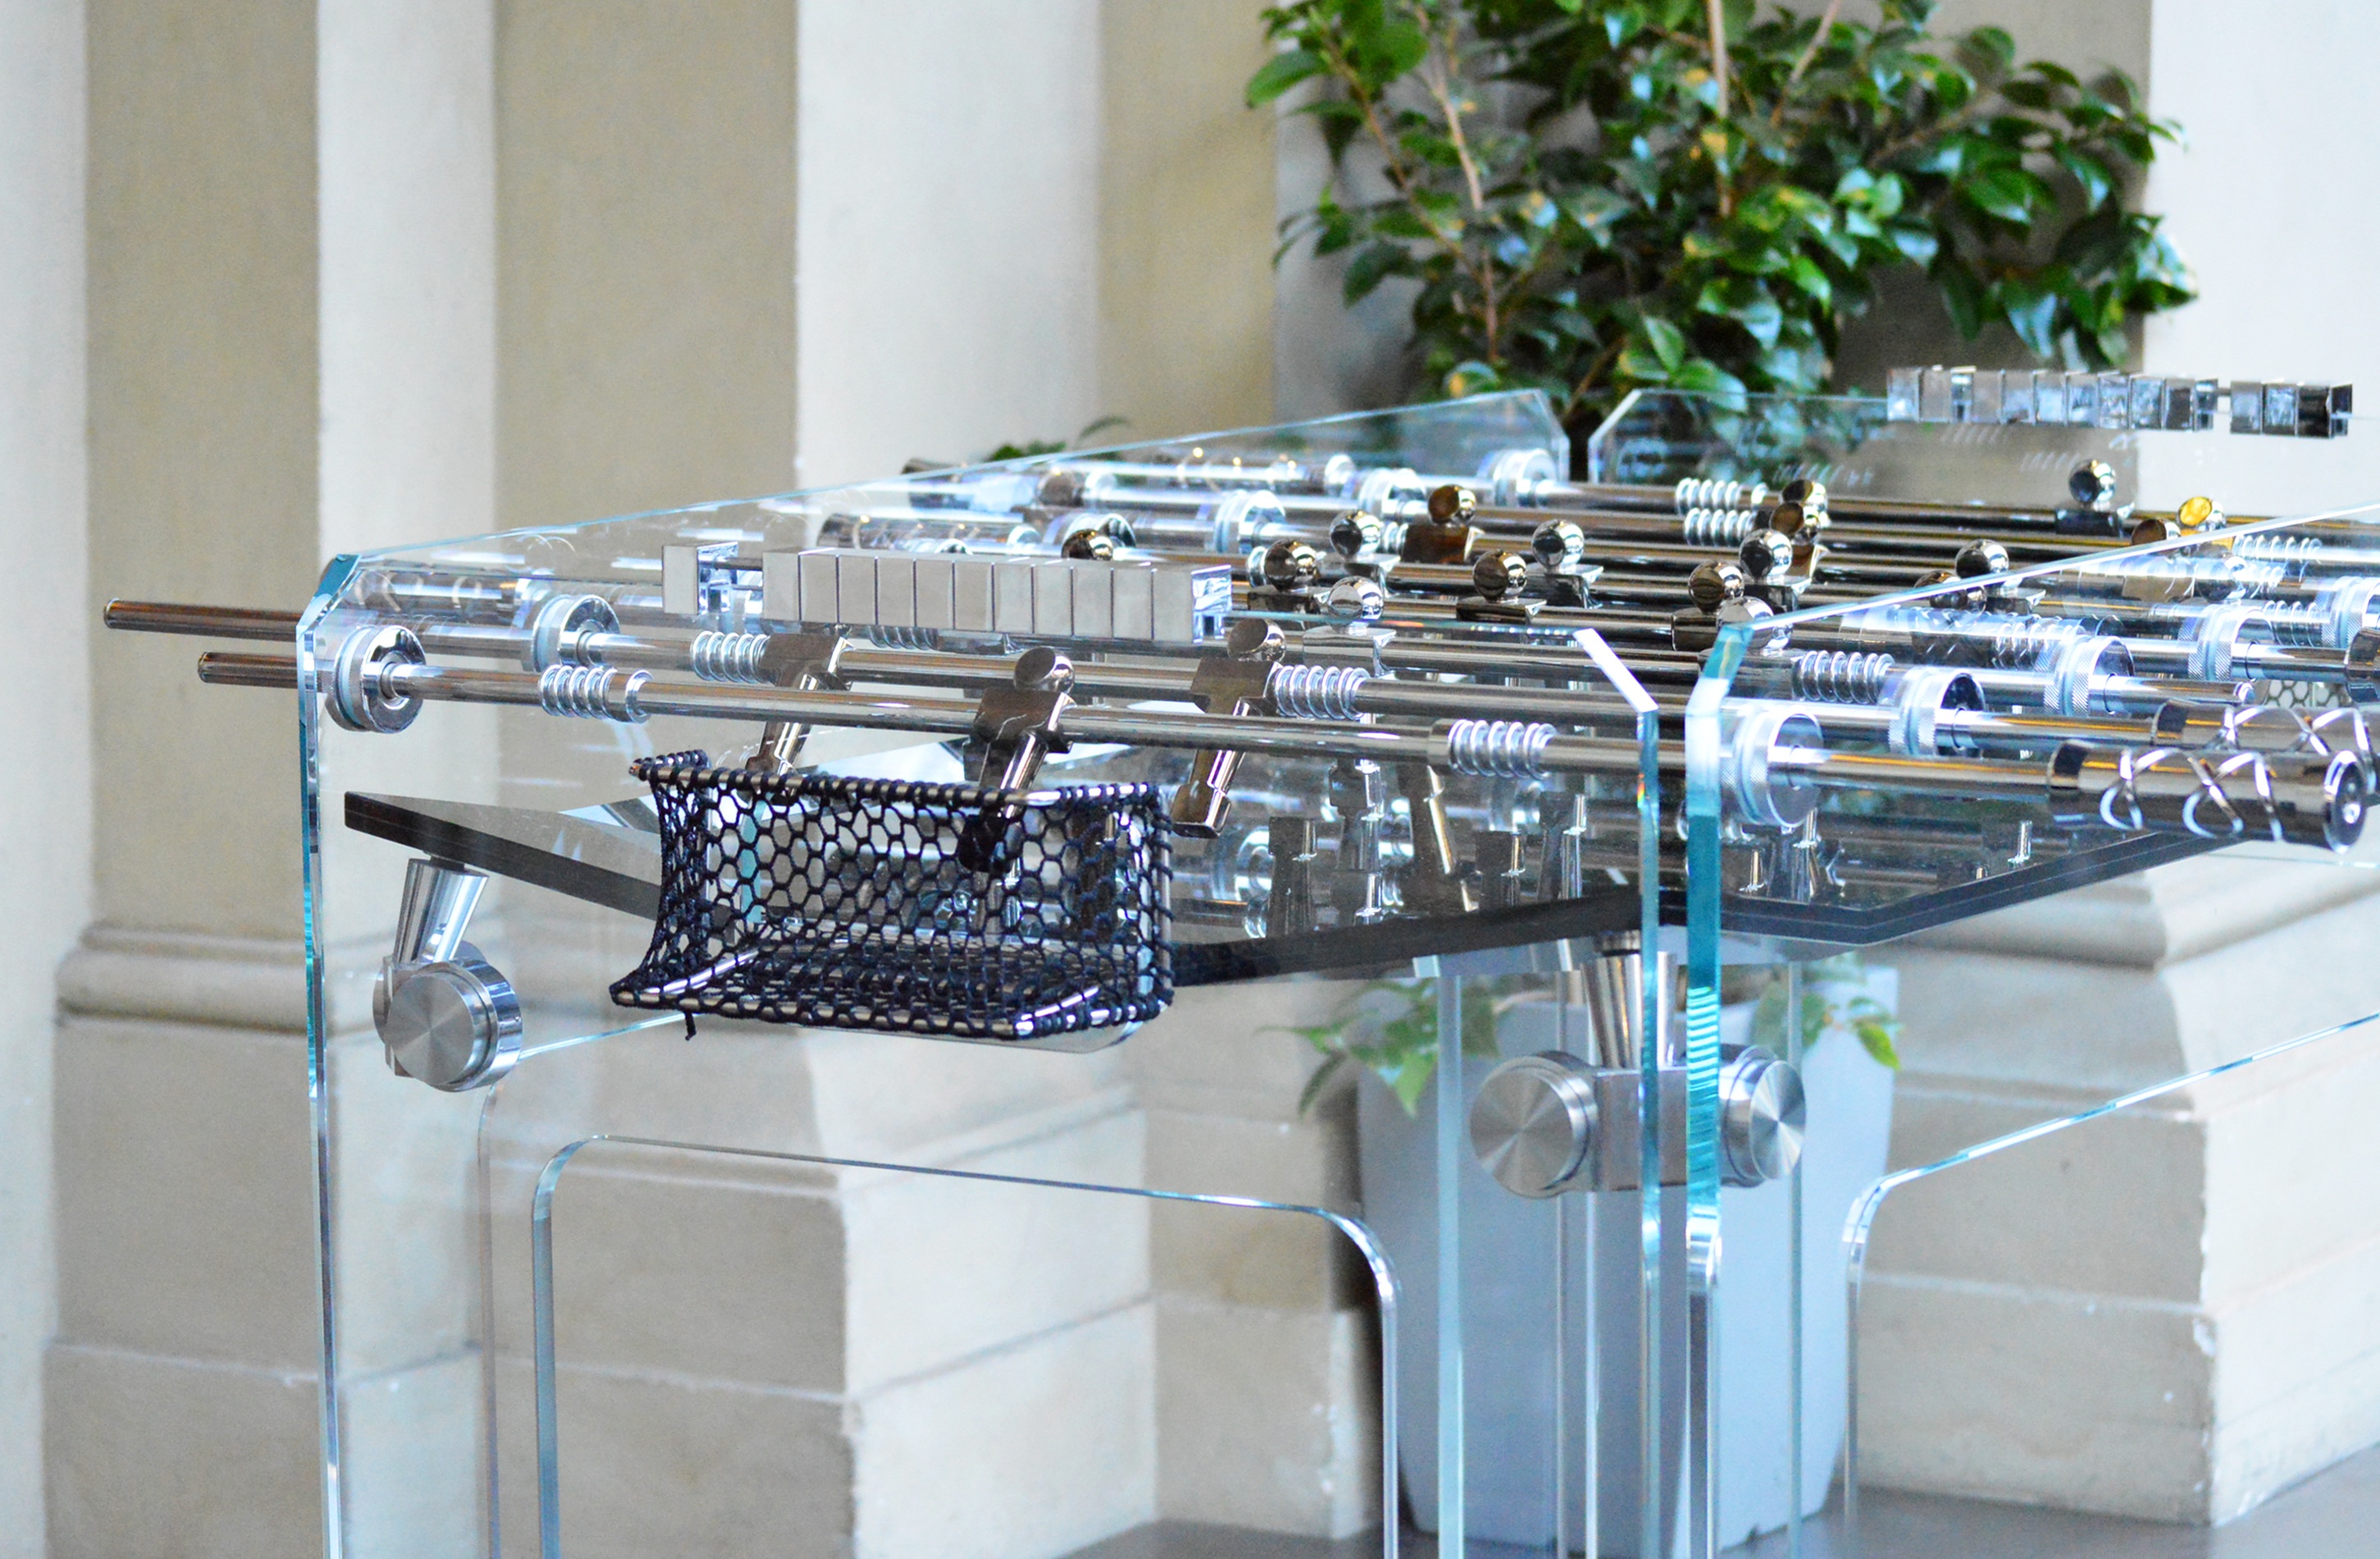
table, game, plastic, glass, clear, furniture, interior design, table football, foosball, outside, chrome, gold, silver, teamwork, beautiful, expensive, kicker